Ulrike Nolte

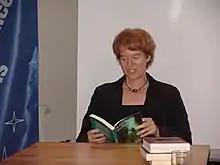
Ulrike Nolte

Nolte was born in Essen on 6 August 1973. She studied Nordic Studies, German Studies and Political Science in college and went on to earn a PhD in 2002 from Linköping University. She has worked as an editor but went on to work as a translator in English and Swedish. She has translated for Laini Taylor and Mary E. Pearson. Her own writing has been published since 1999. Nolte's work is published in both science fiction magazines and as novels. Her second novel won the German Science Fiction Prize for "Best Novel" in 2007.